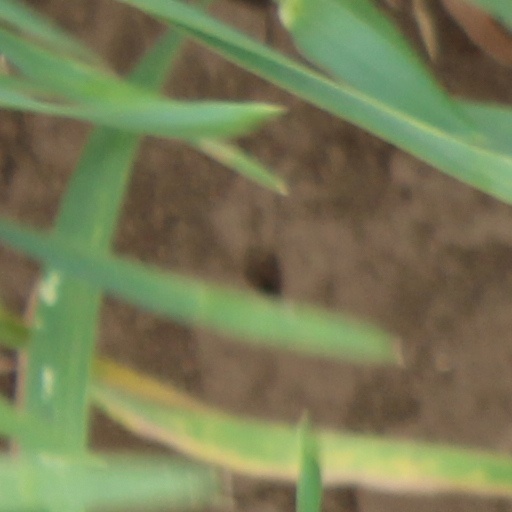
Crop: wheat